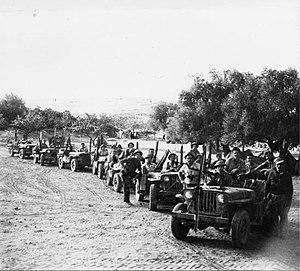
Bayt Jibrin, est un village arabe palestinien qui était situé à 21 km au nord-ouest de la ville d'Hébron. Le village avait une superficie totale de 56 185 dounams, soit 56,1 km².